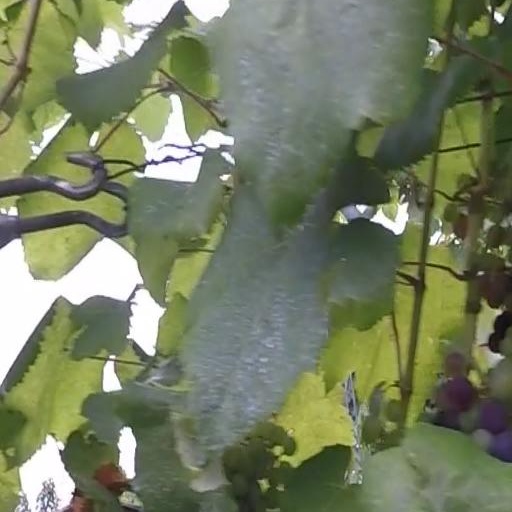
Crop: grape